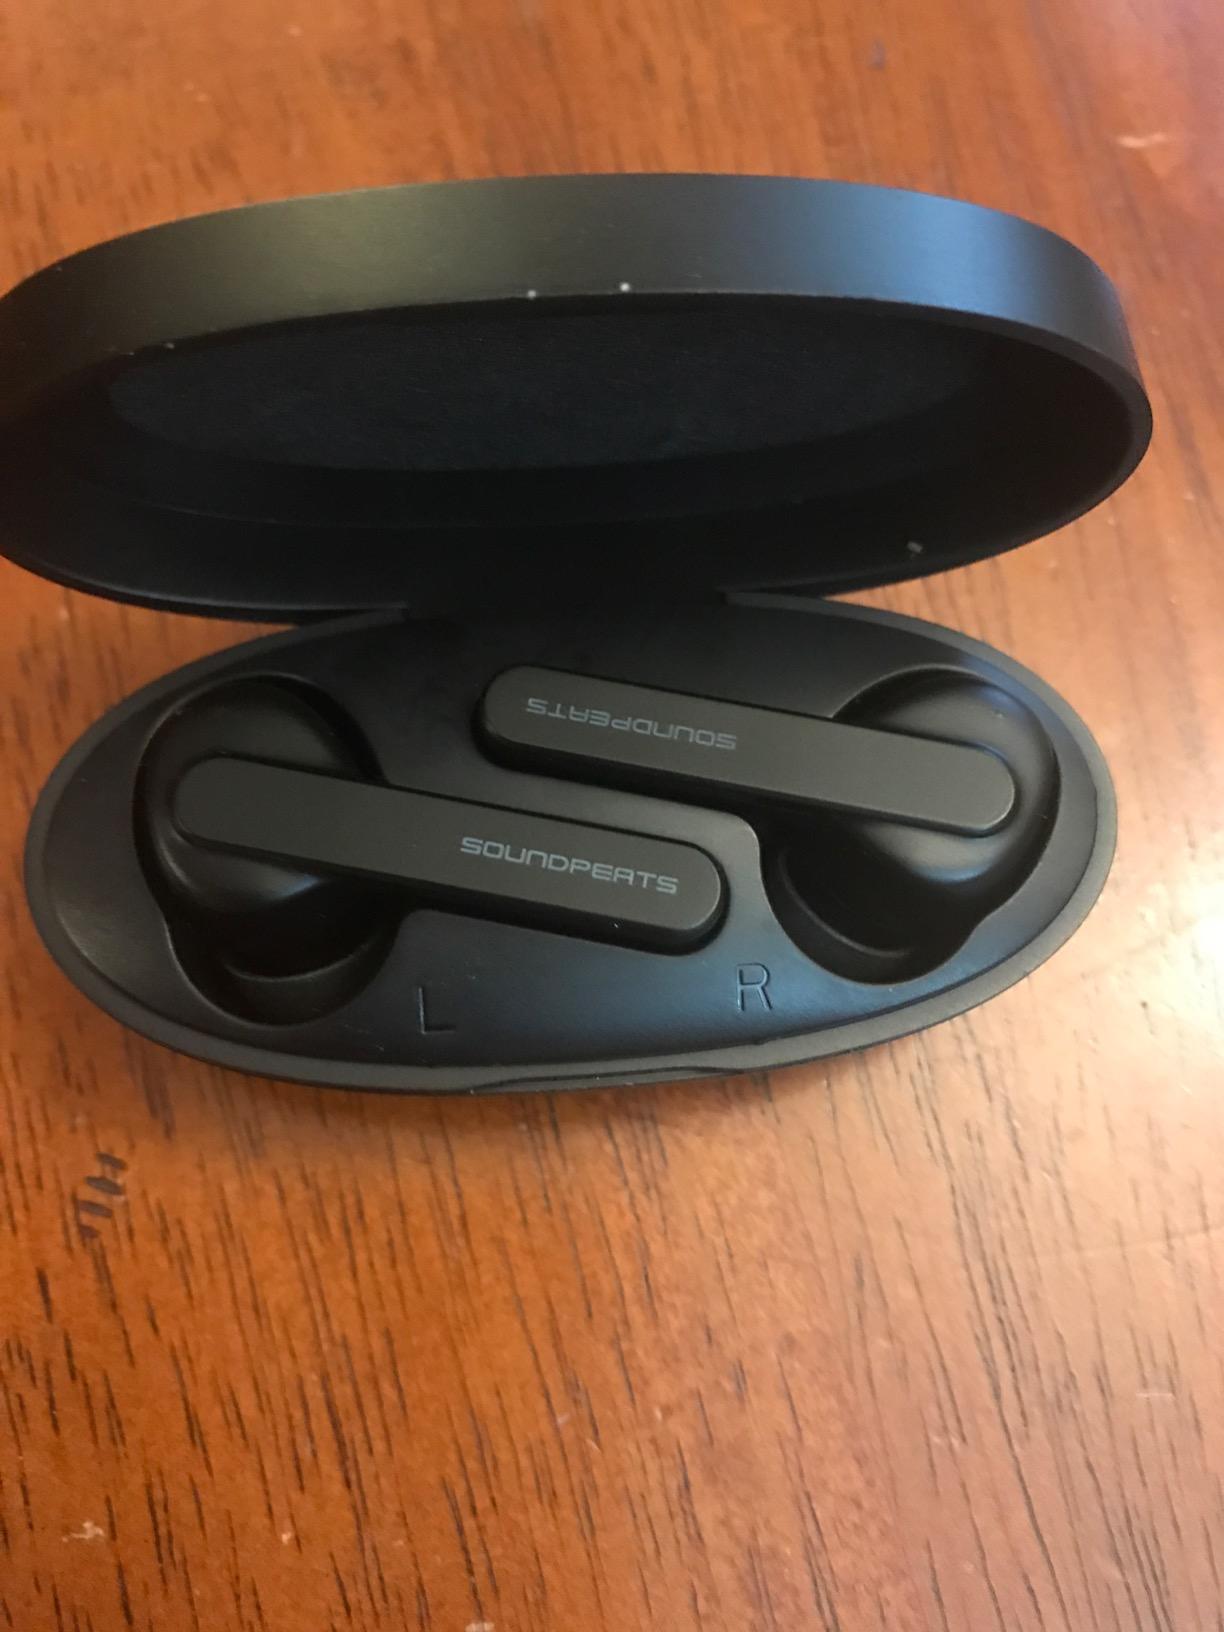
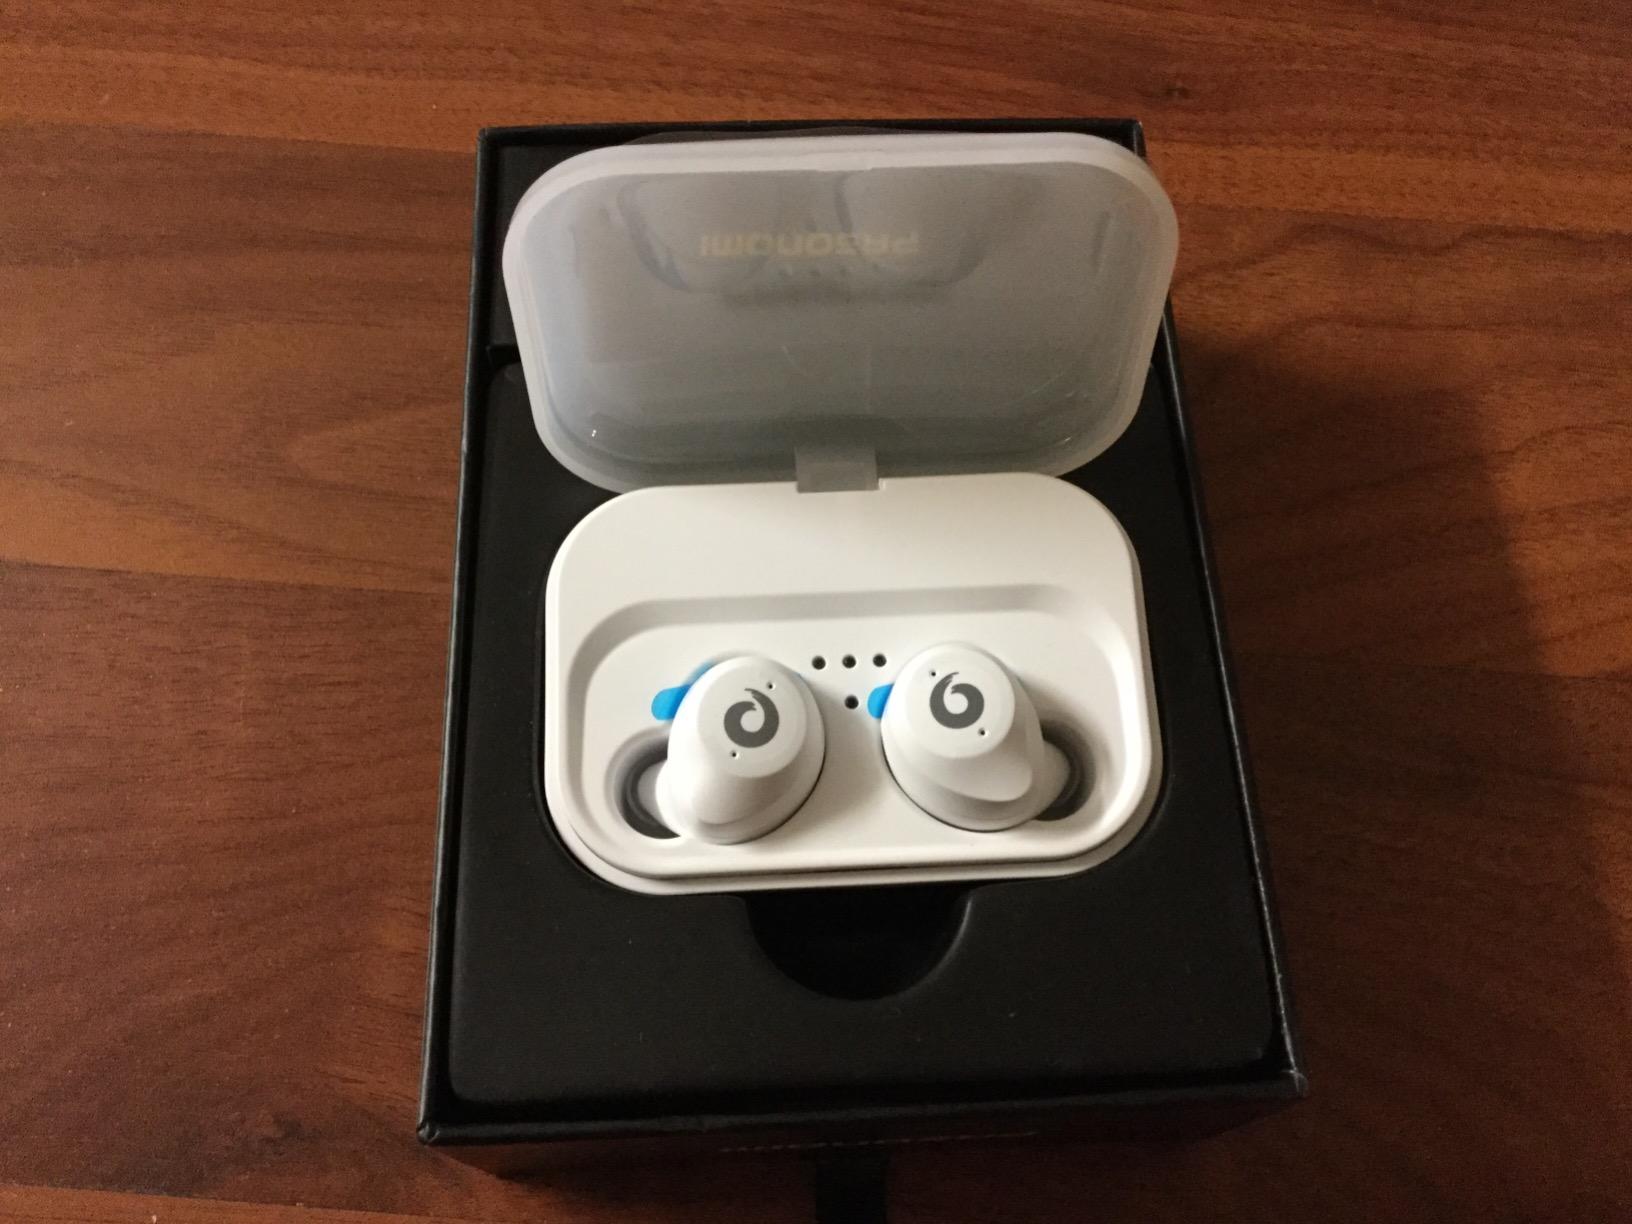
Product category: earbuds
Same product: no